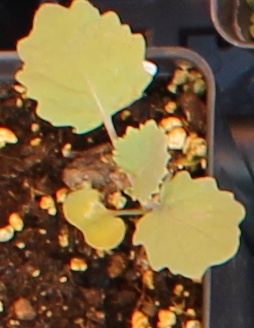
Label: Canola